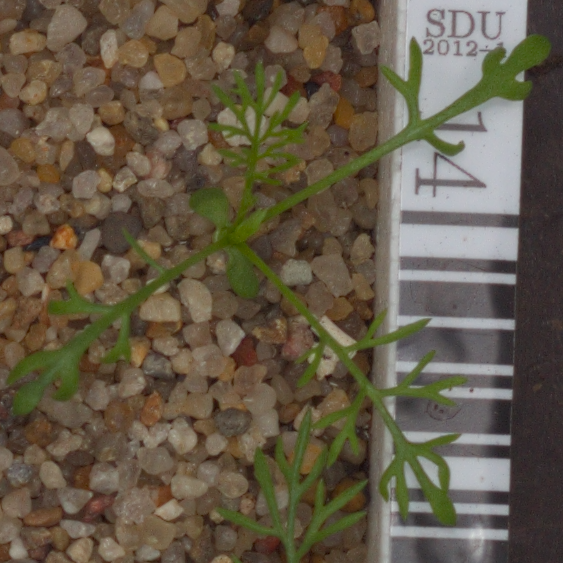
Label: scentless_mayweed